Nadwilanówka

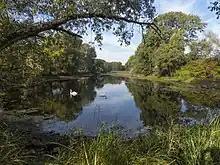
Zawady Pond in 2015.

Its western boundary is formed by Wilanówka river, and its eastern boundary, the Vistula river. Its southern boundary is at the height of Zawady Pond.